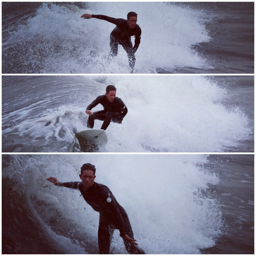
A surfer is in different positions of catching a wave.
A man rides his surfboard in the ocean and catches a wave.
A man surfing a wave that is getting bigger in each picture.
Three stages of a man in a wetsuit surfing waves.
Man surfing on a surf board on water.